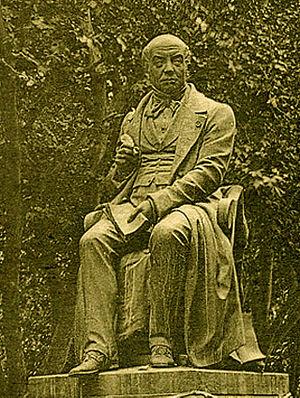
Adrien de Gasparin, bronze de Pierre Hébert (1804-1869), fondu par les occupants en 1942, d'après une carte postale de l'éditeur Louis Lévy ayant circulé en 1924
Le premier ministère Molé est le dixième ministère de la monarchie de Juillet, formé le 6 septembre 1836 sous la présidence de Louis-Mathieu Molé pour succéder au président du Conseil Thiers. Comptant 8 membres, il reste en fonction jusqu'au 15 avril 1837.
Cet article présente la succession des gouvernements de la France depuis le couronnement d'Hugues Capet jusqu'à aujourd'hui.
Adrien Étienne Pierre de Gasparin est un agronome, haut fonctionnaire et homme politique français né à Orange le 29 juin 1783 et mort dans la même ville le 7 septembre 1862.